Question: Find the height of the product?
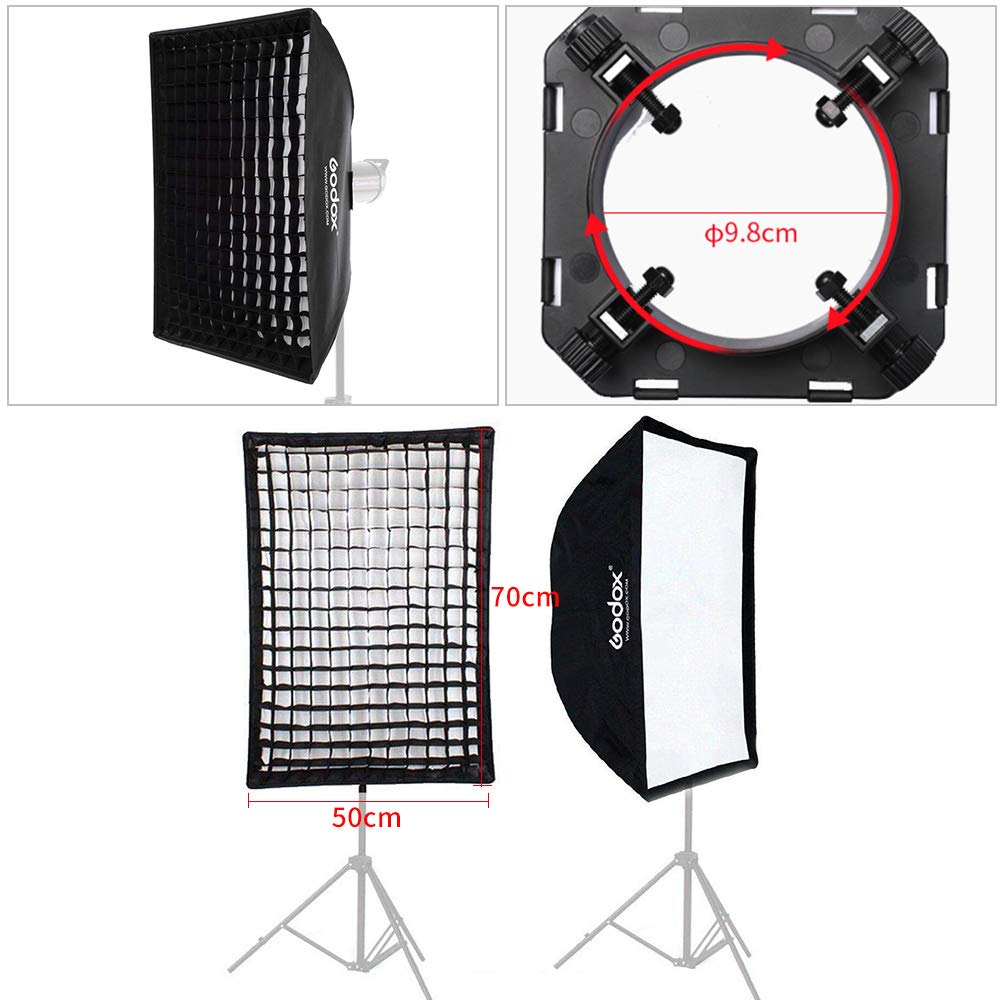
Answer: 70.0 centimetre